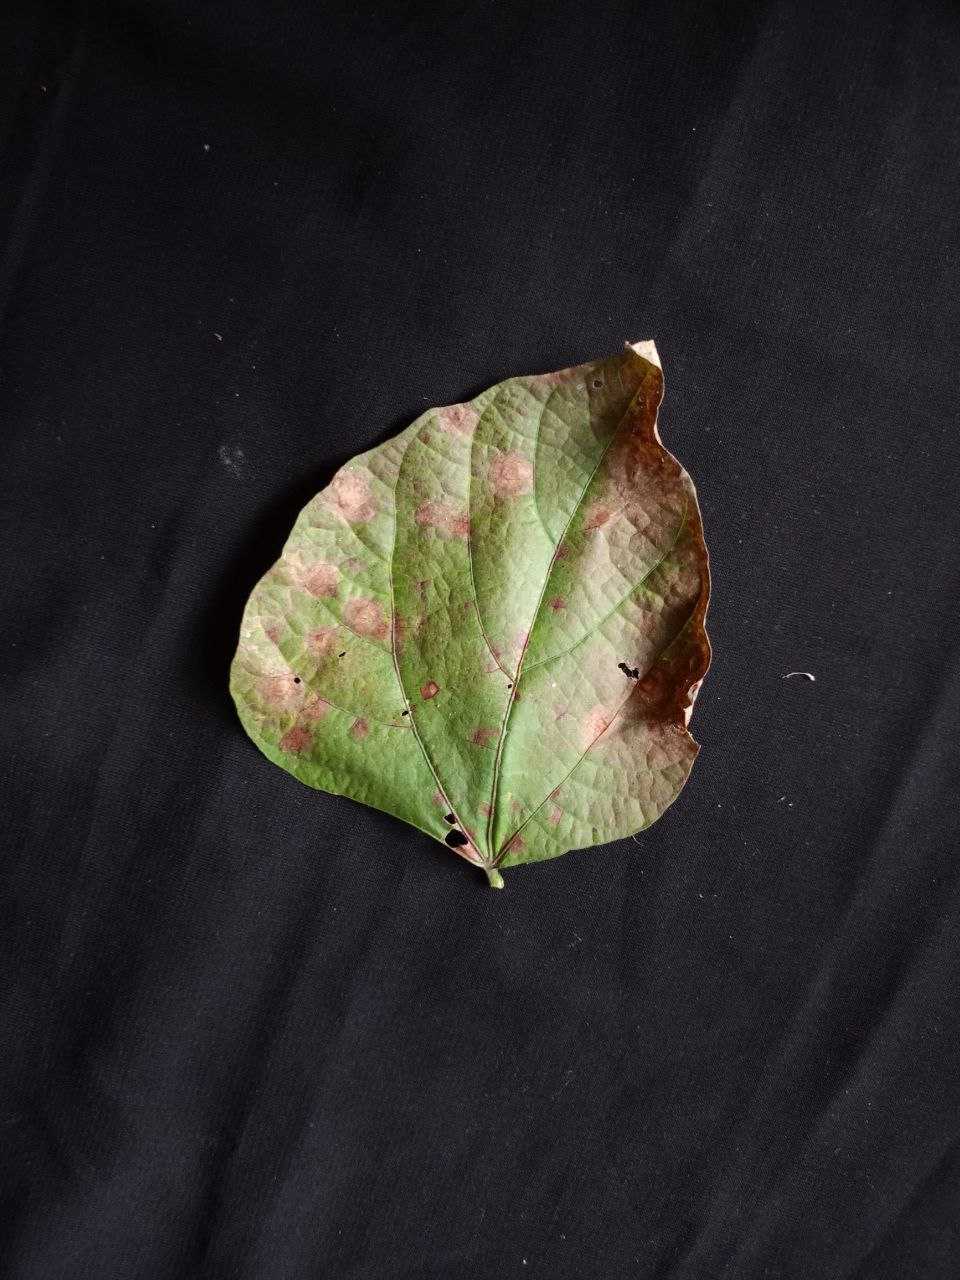
Crop: bean
Leaf condition: Blight